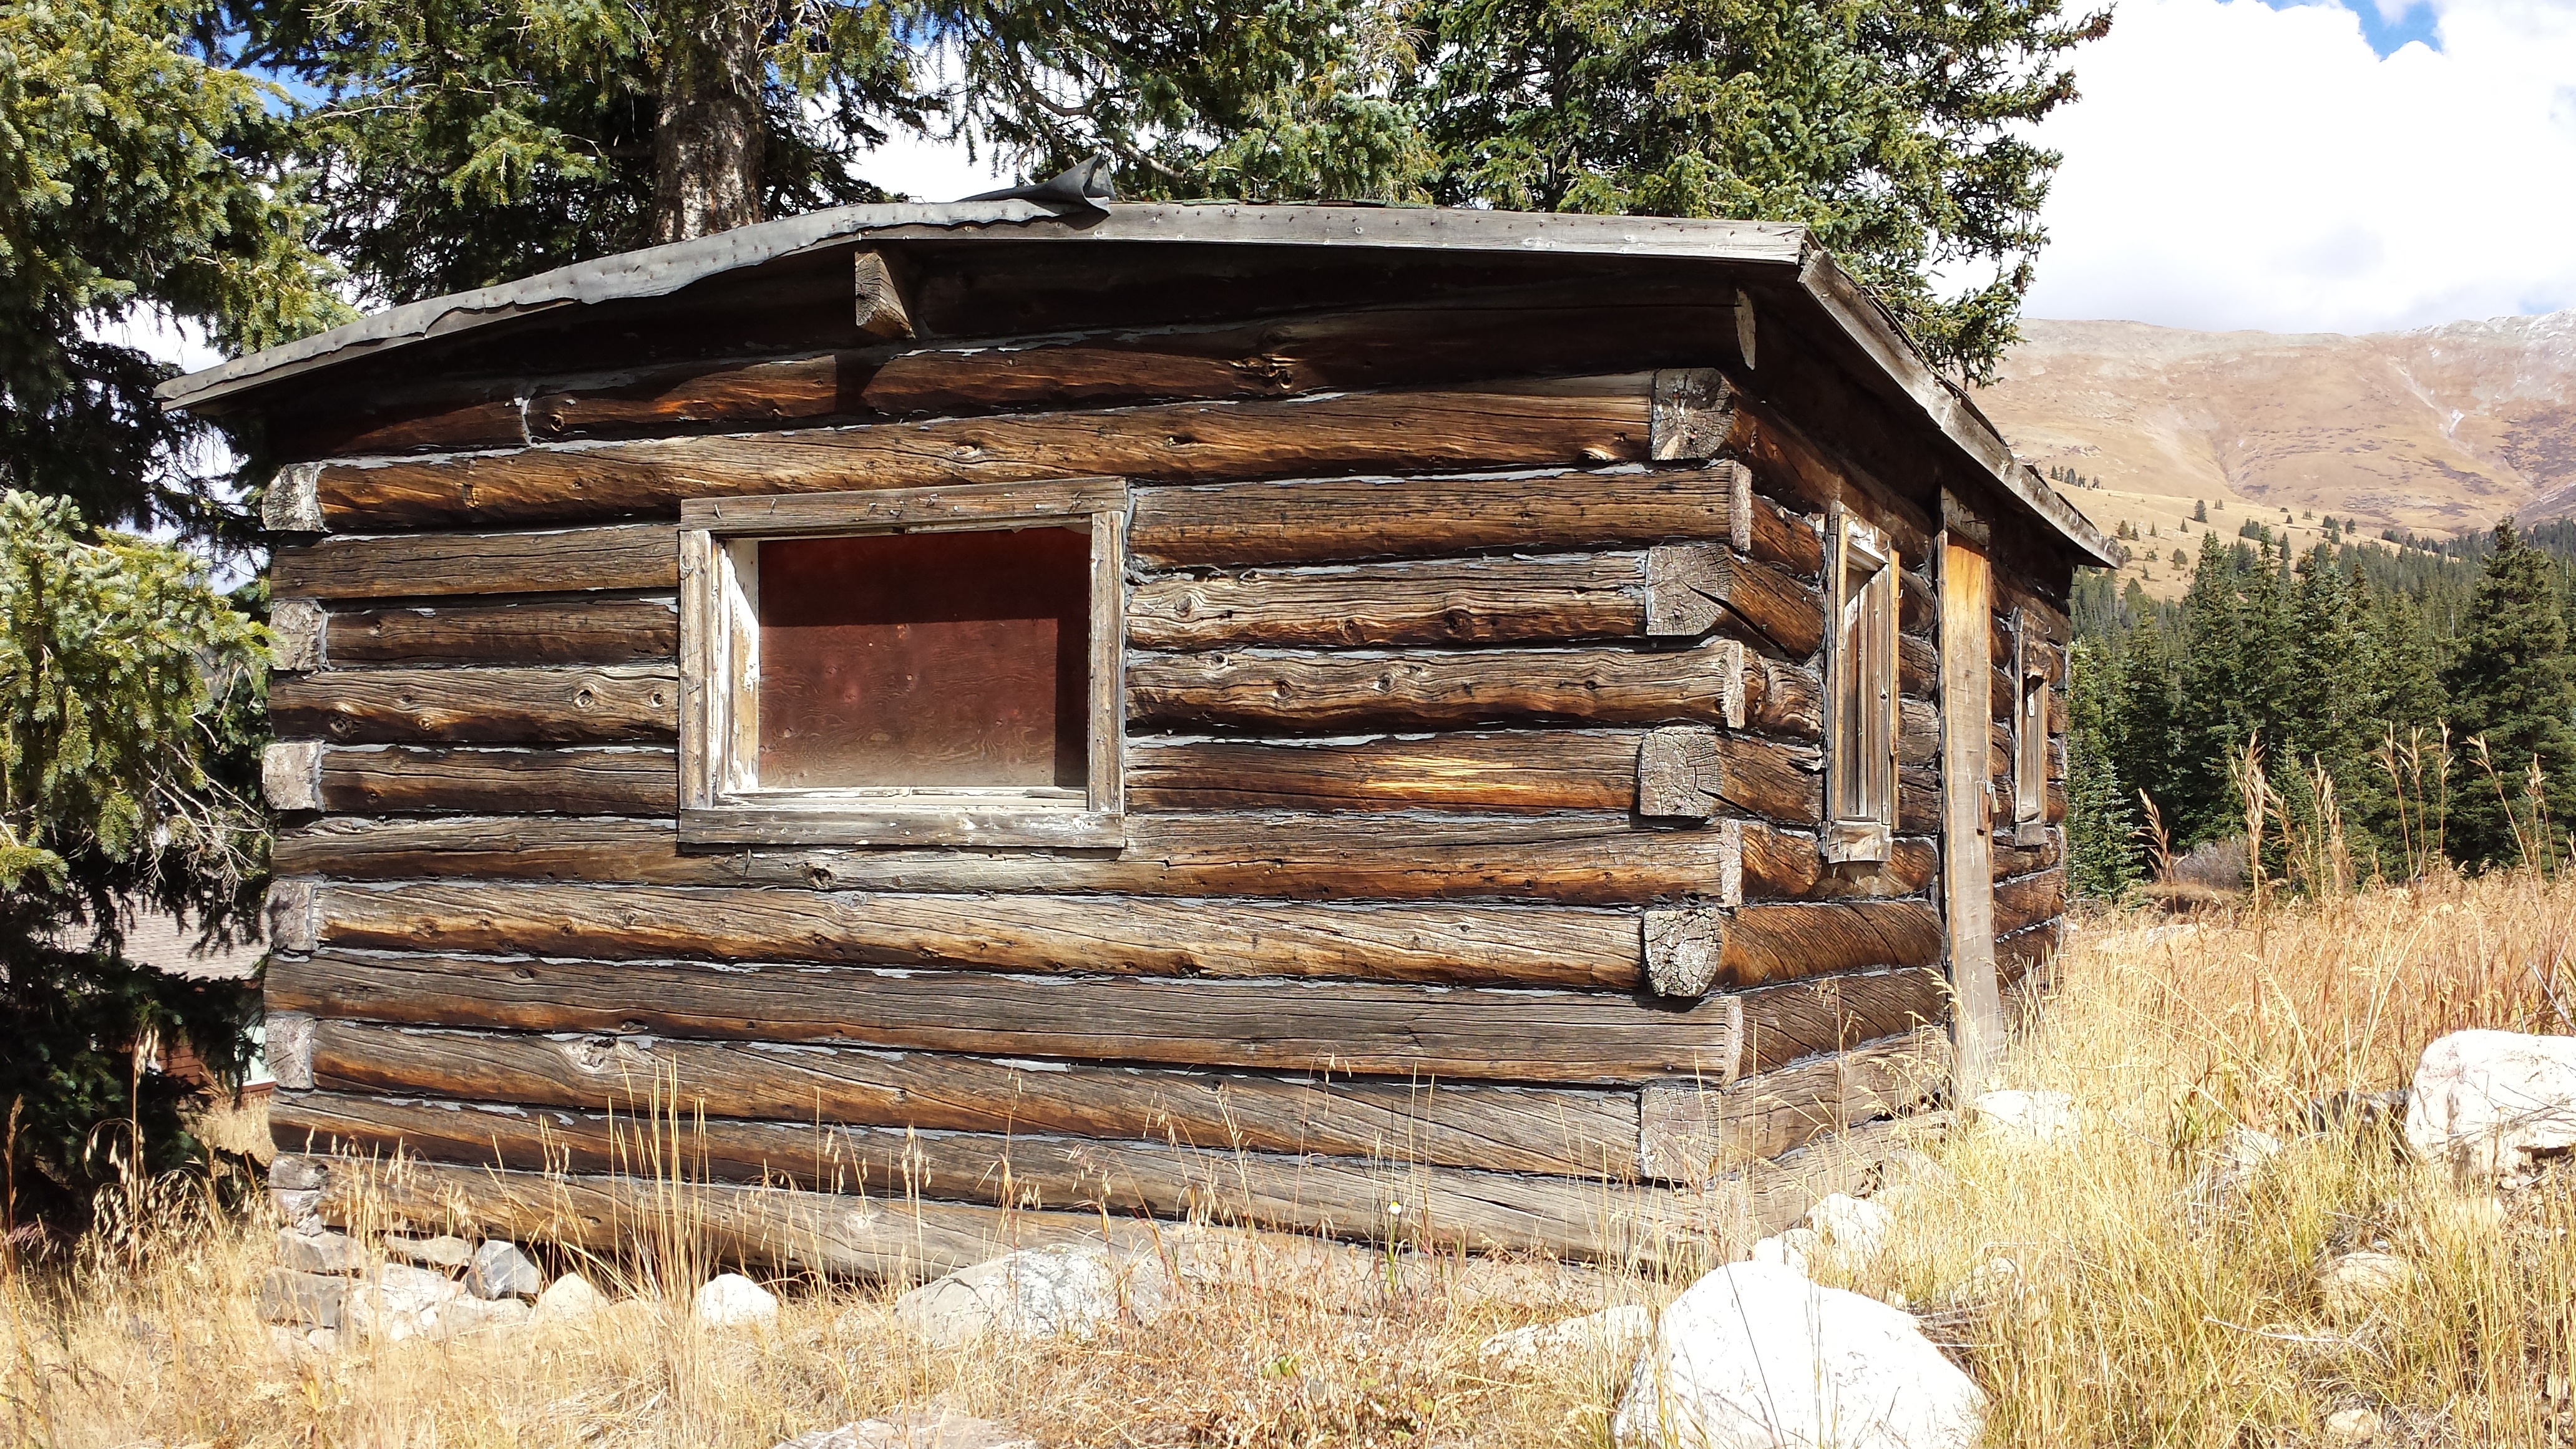
wood, building, old, shed, hut, shack, cabin, cottage, outhouse, log cabin, rural area, log house, outdoor structure